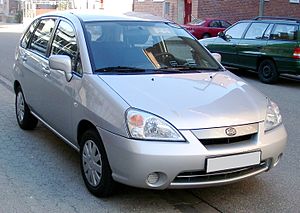
Suzuki Liana
Suzuki Liana (2001−2004)
Suzuki Liana var en personbil fra den japanske bilfabrikant Suzuki bygget mellem 2001 og 2007, som både fandtes som 4-dørs sedan og 5-dørs hatchback. I dag produceres og sælges modellen udelukkende i Kina og Pakistan.